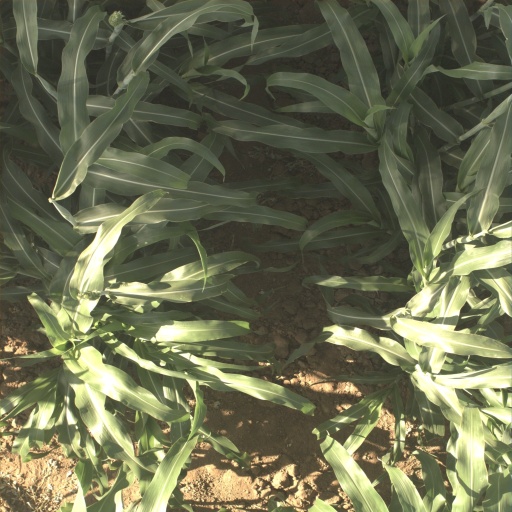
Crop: sorghum